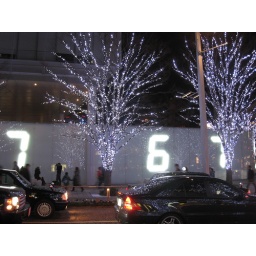
wall clock in roppongi